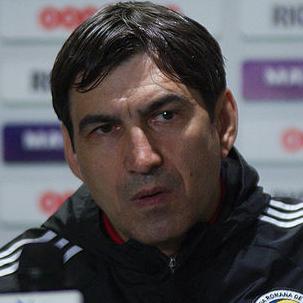
Age: 57